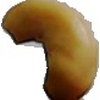
Label: caju_seed